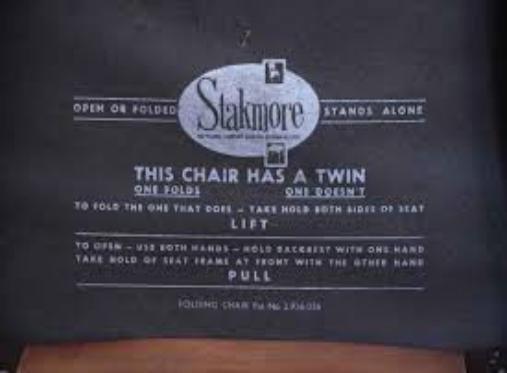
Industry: Necessities